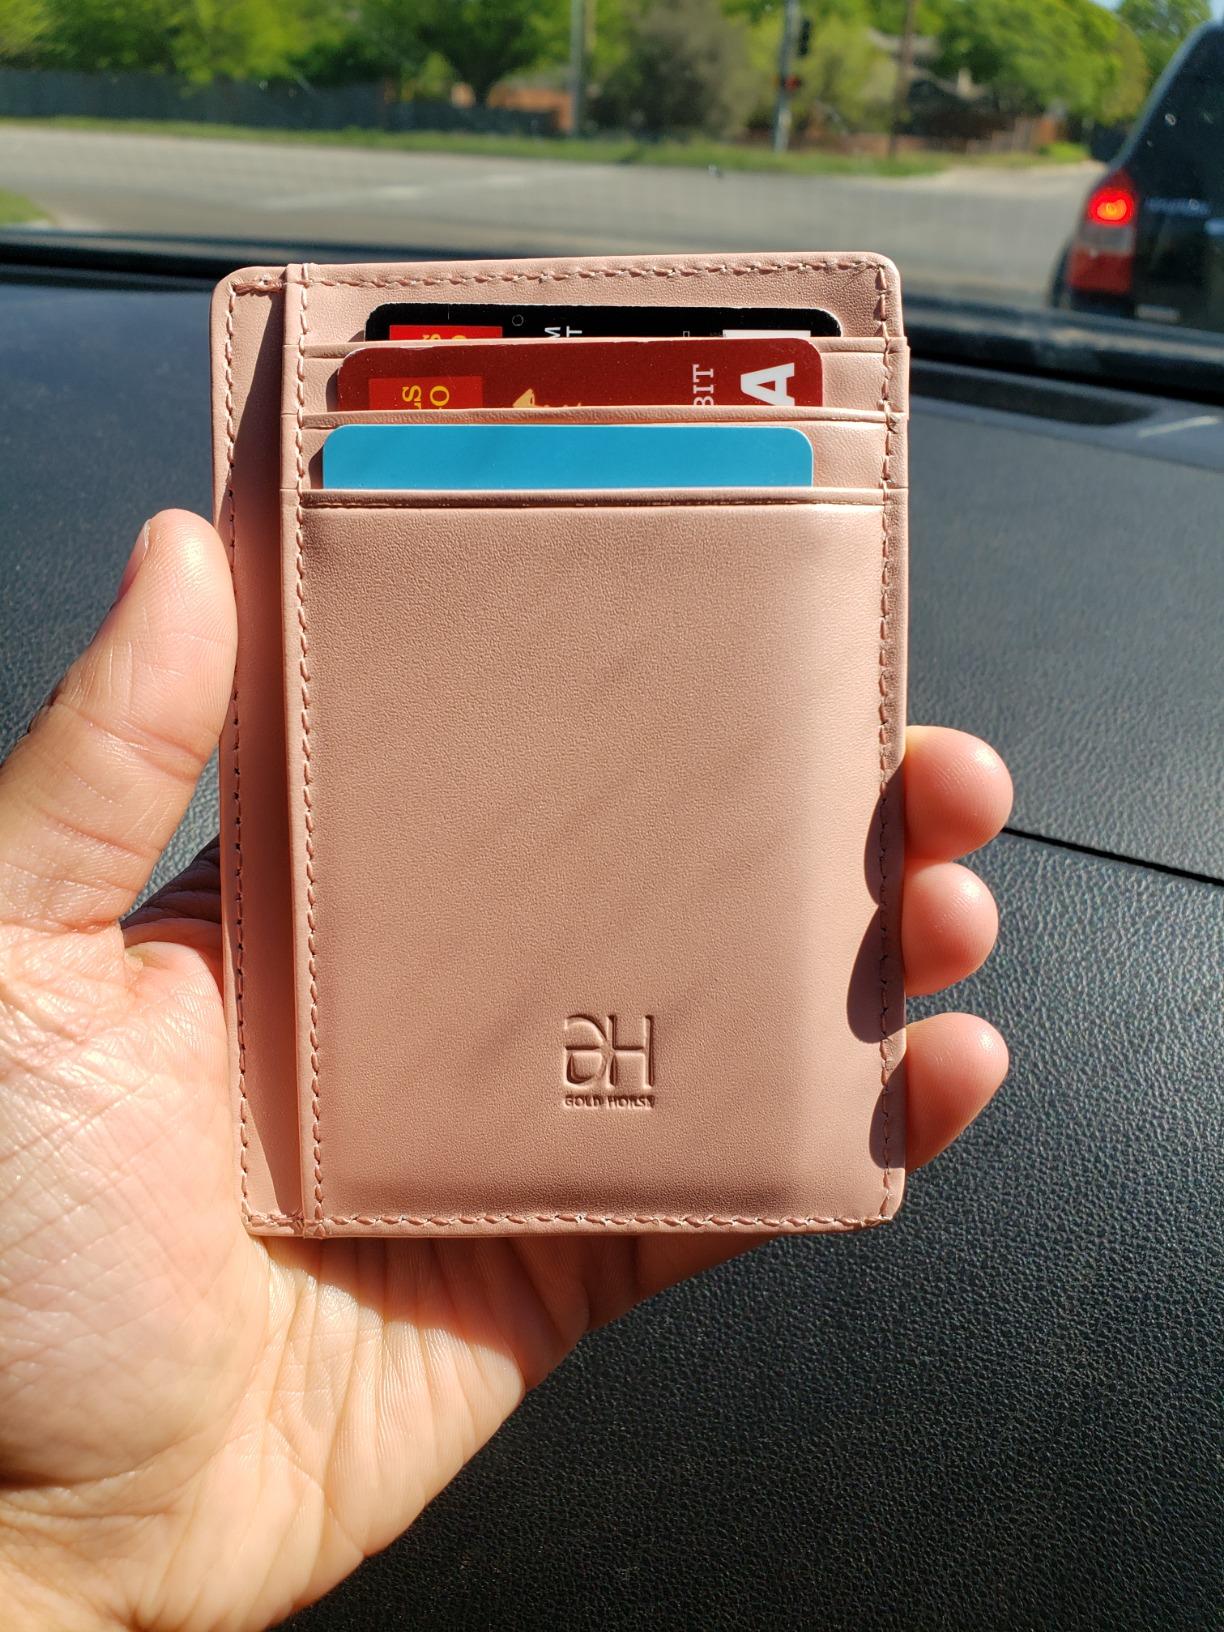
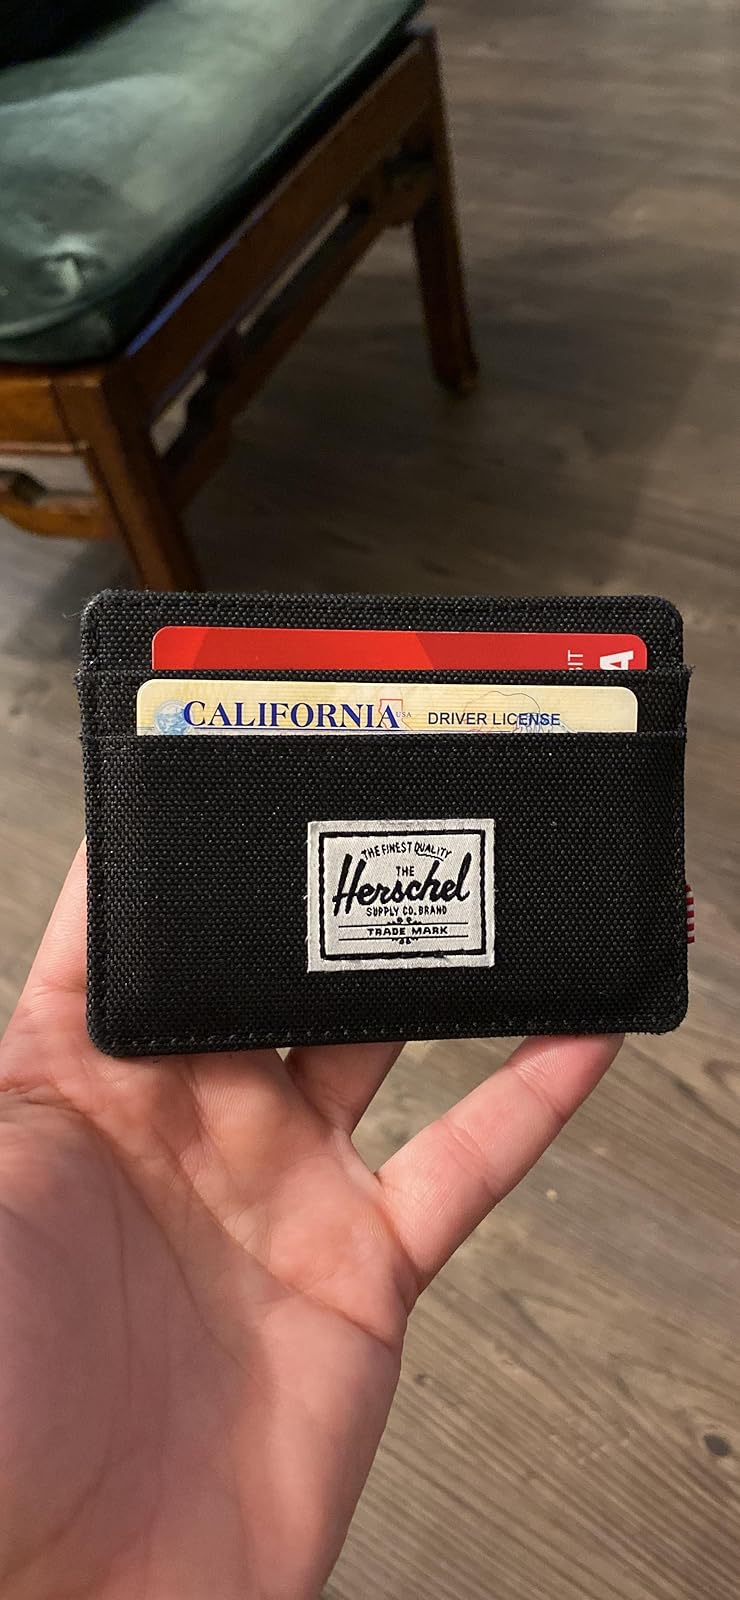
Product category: accessories_wallet
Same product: no